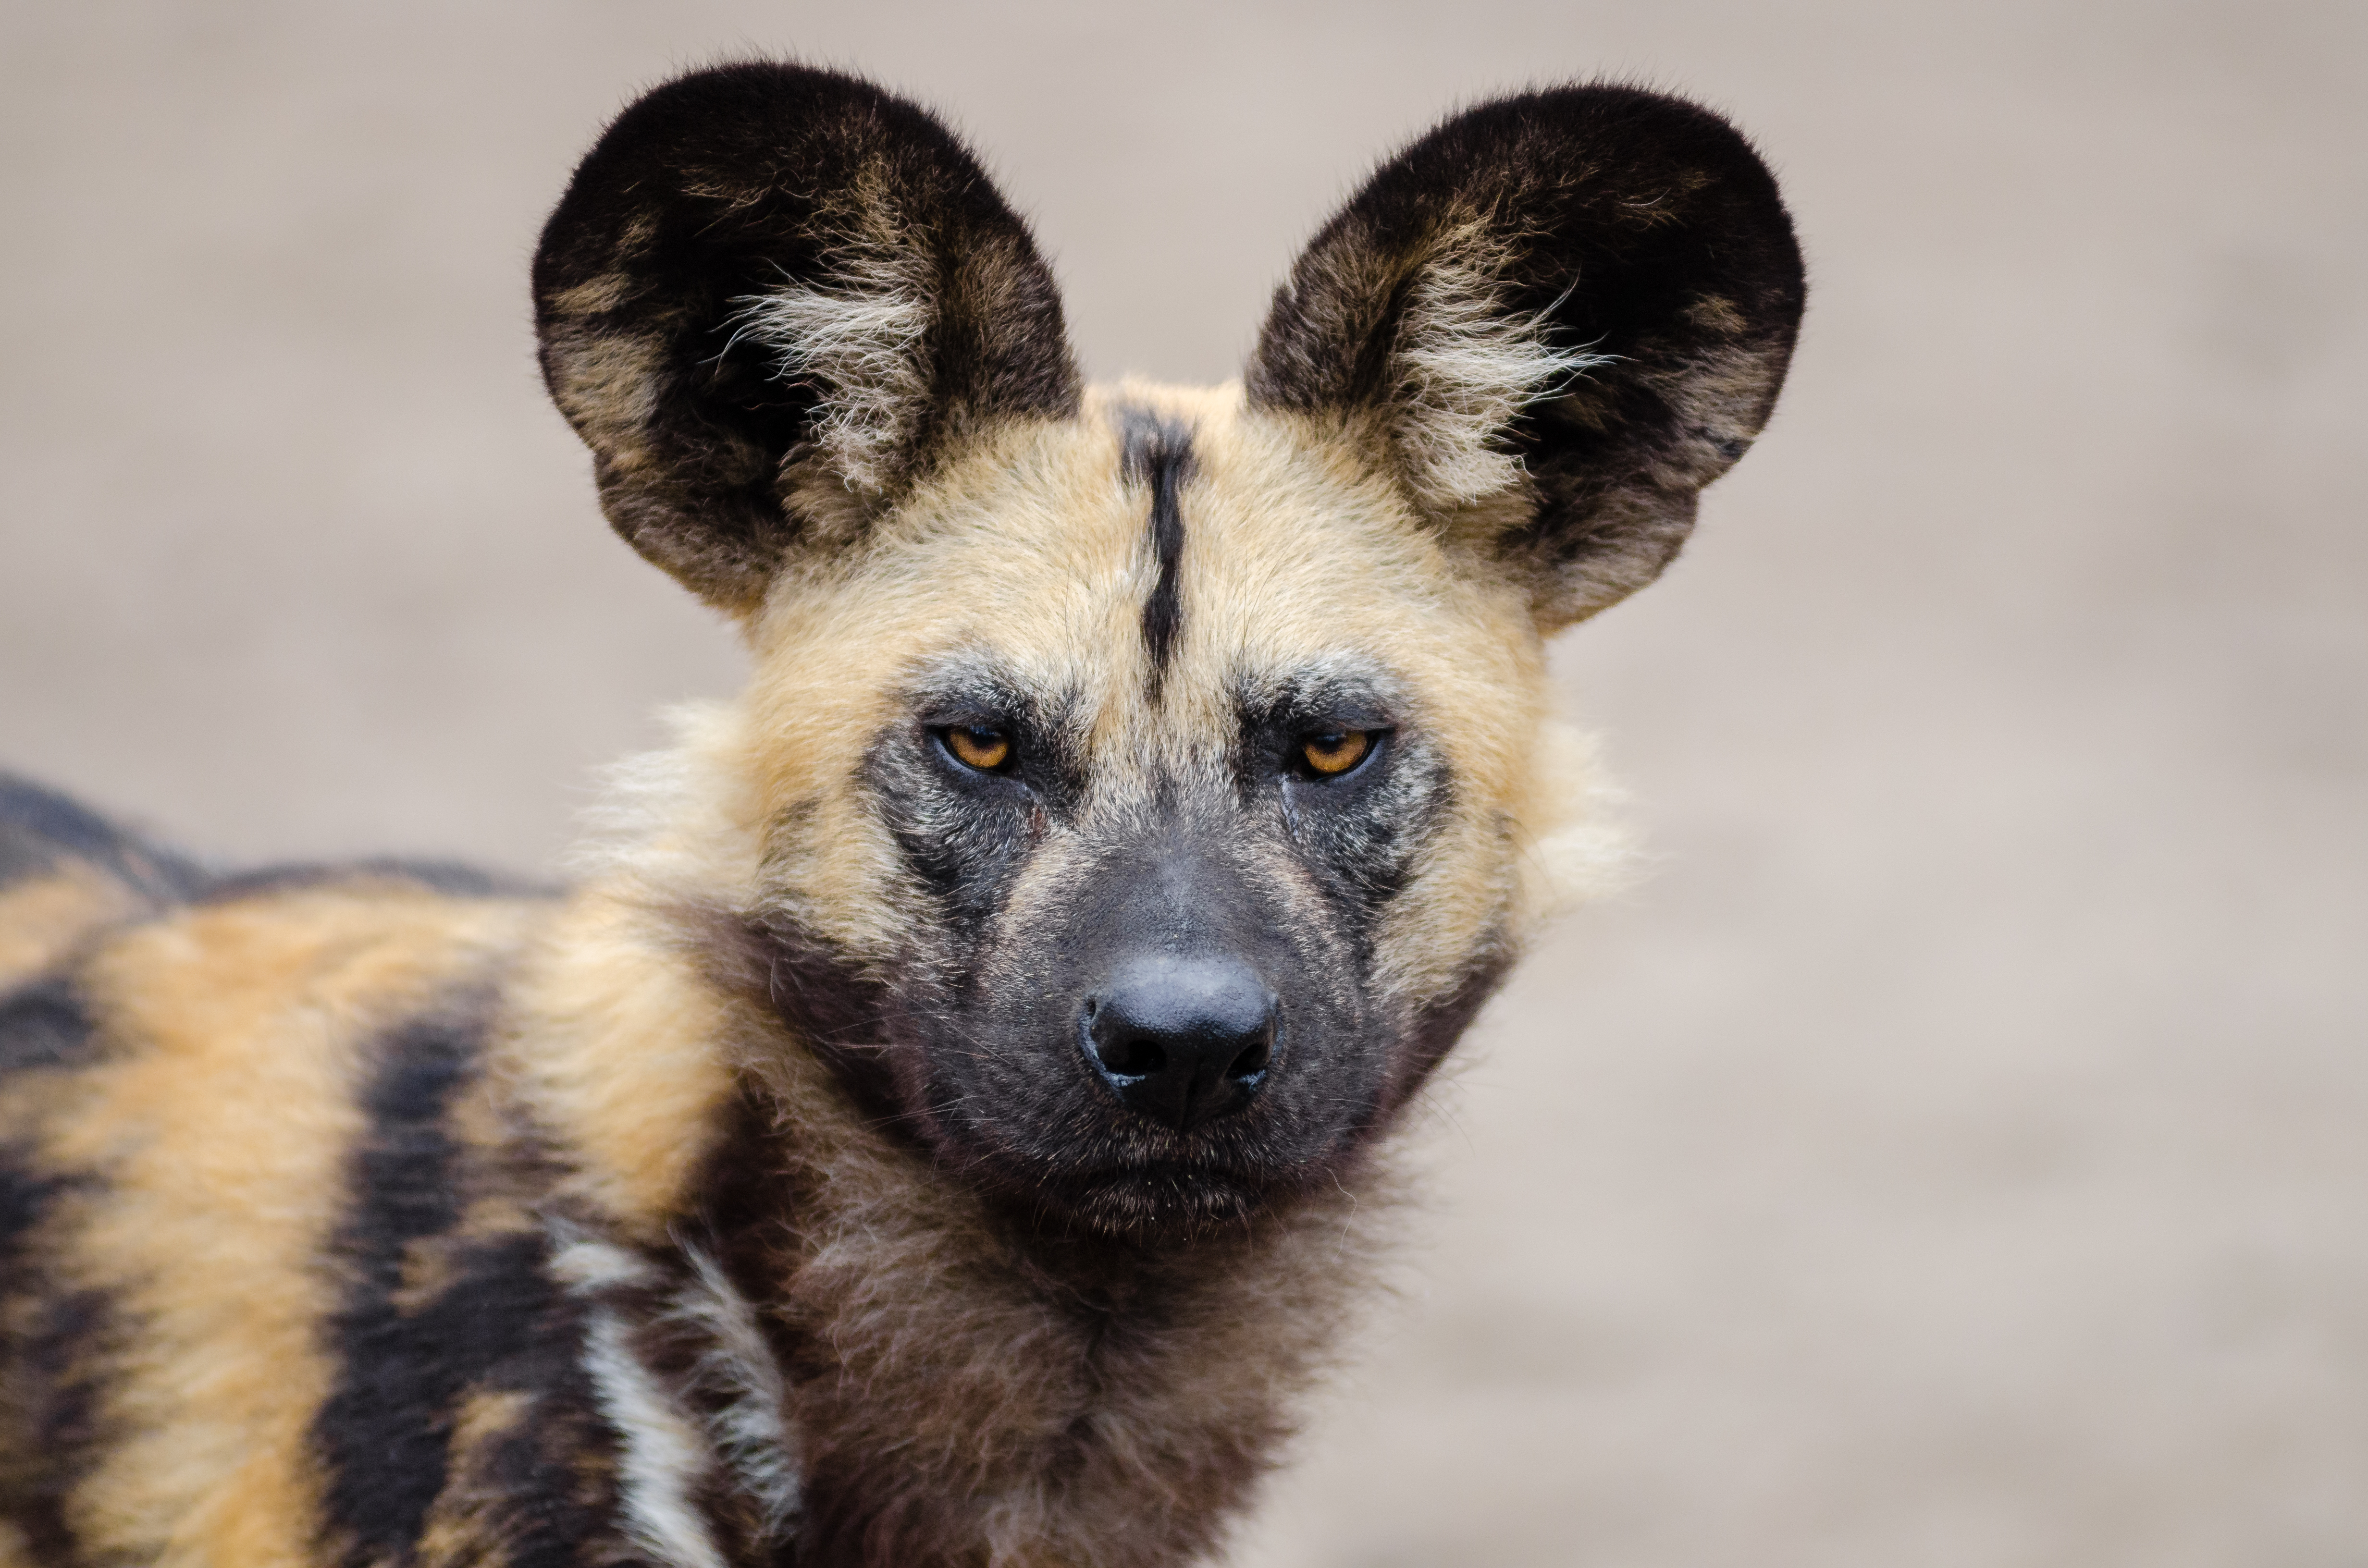
field, fall, dog, animal, canine, wildlife, wild, zoo, fur, portrait, autumn, africa, mammal, fauna, leaves, dogs, snout, animals, ears, head, vertebrate, herbst, painted, doge, tier, depth, depthoffield, dof, fell, tiere, hund, tierpark, ohren, pelz, pelzig, hunting, lycaon, pictus, afrikanischer, wildhund, afrika, schnauze, raubtier, predatur, hunter, african, bl tter, j ger, dog like mammal, saarloos wolfdog, wolfdog, carnivoran, dog breed group, greenland dog, dog crossbreeds, german shepherd dog, lycaon pictus